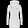
Label: Pullover